Aizuhongō, Fukushima

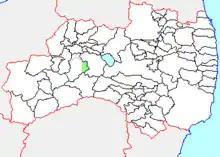
Map of Aizuhongō, Fukushima

As of 2003, the town had an estimated population of 6,500 and a population density of 161.85 persons per km. The total area was 40.16 km.